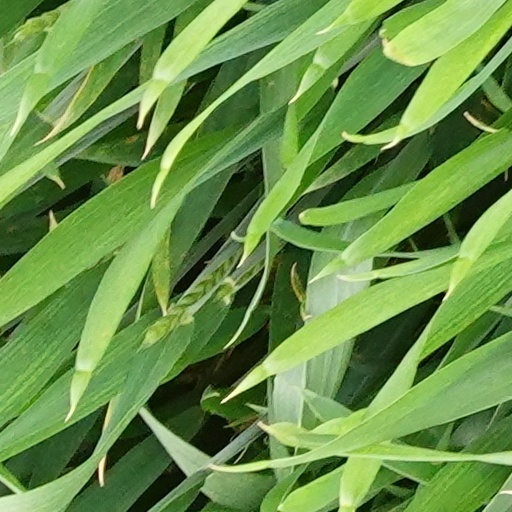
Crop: wheat